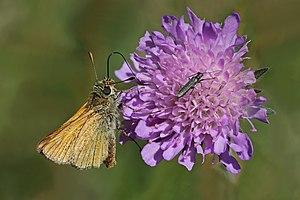
Le comté de Västra Götaland, nom signifiant « Gothie occidentale », est une région suédoise située sur la côte ouest du pays. Il est voisin des comtés de Värmland, Örebro, Östergötland, Jönköping et Halland. Il partage également une frontière avec le comté norvégien d’Østfold, et borde les lacs Vättern et Vänern.